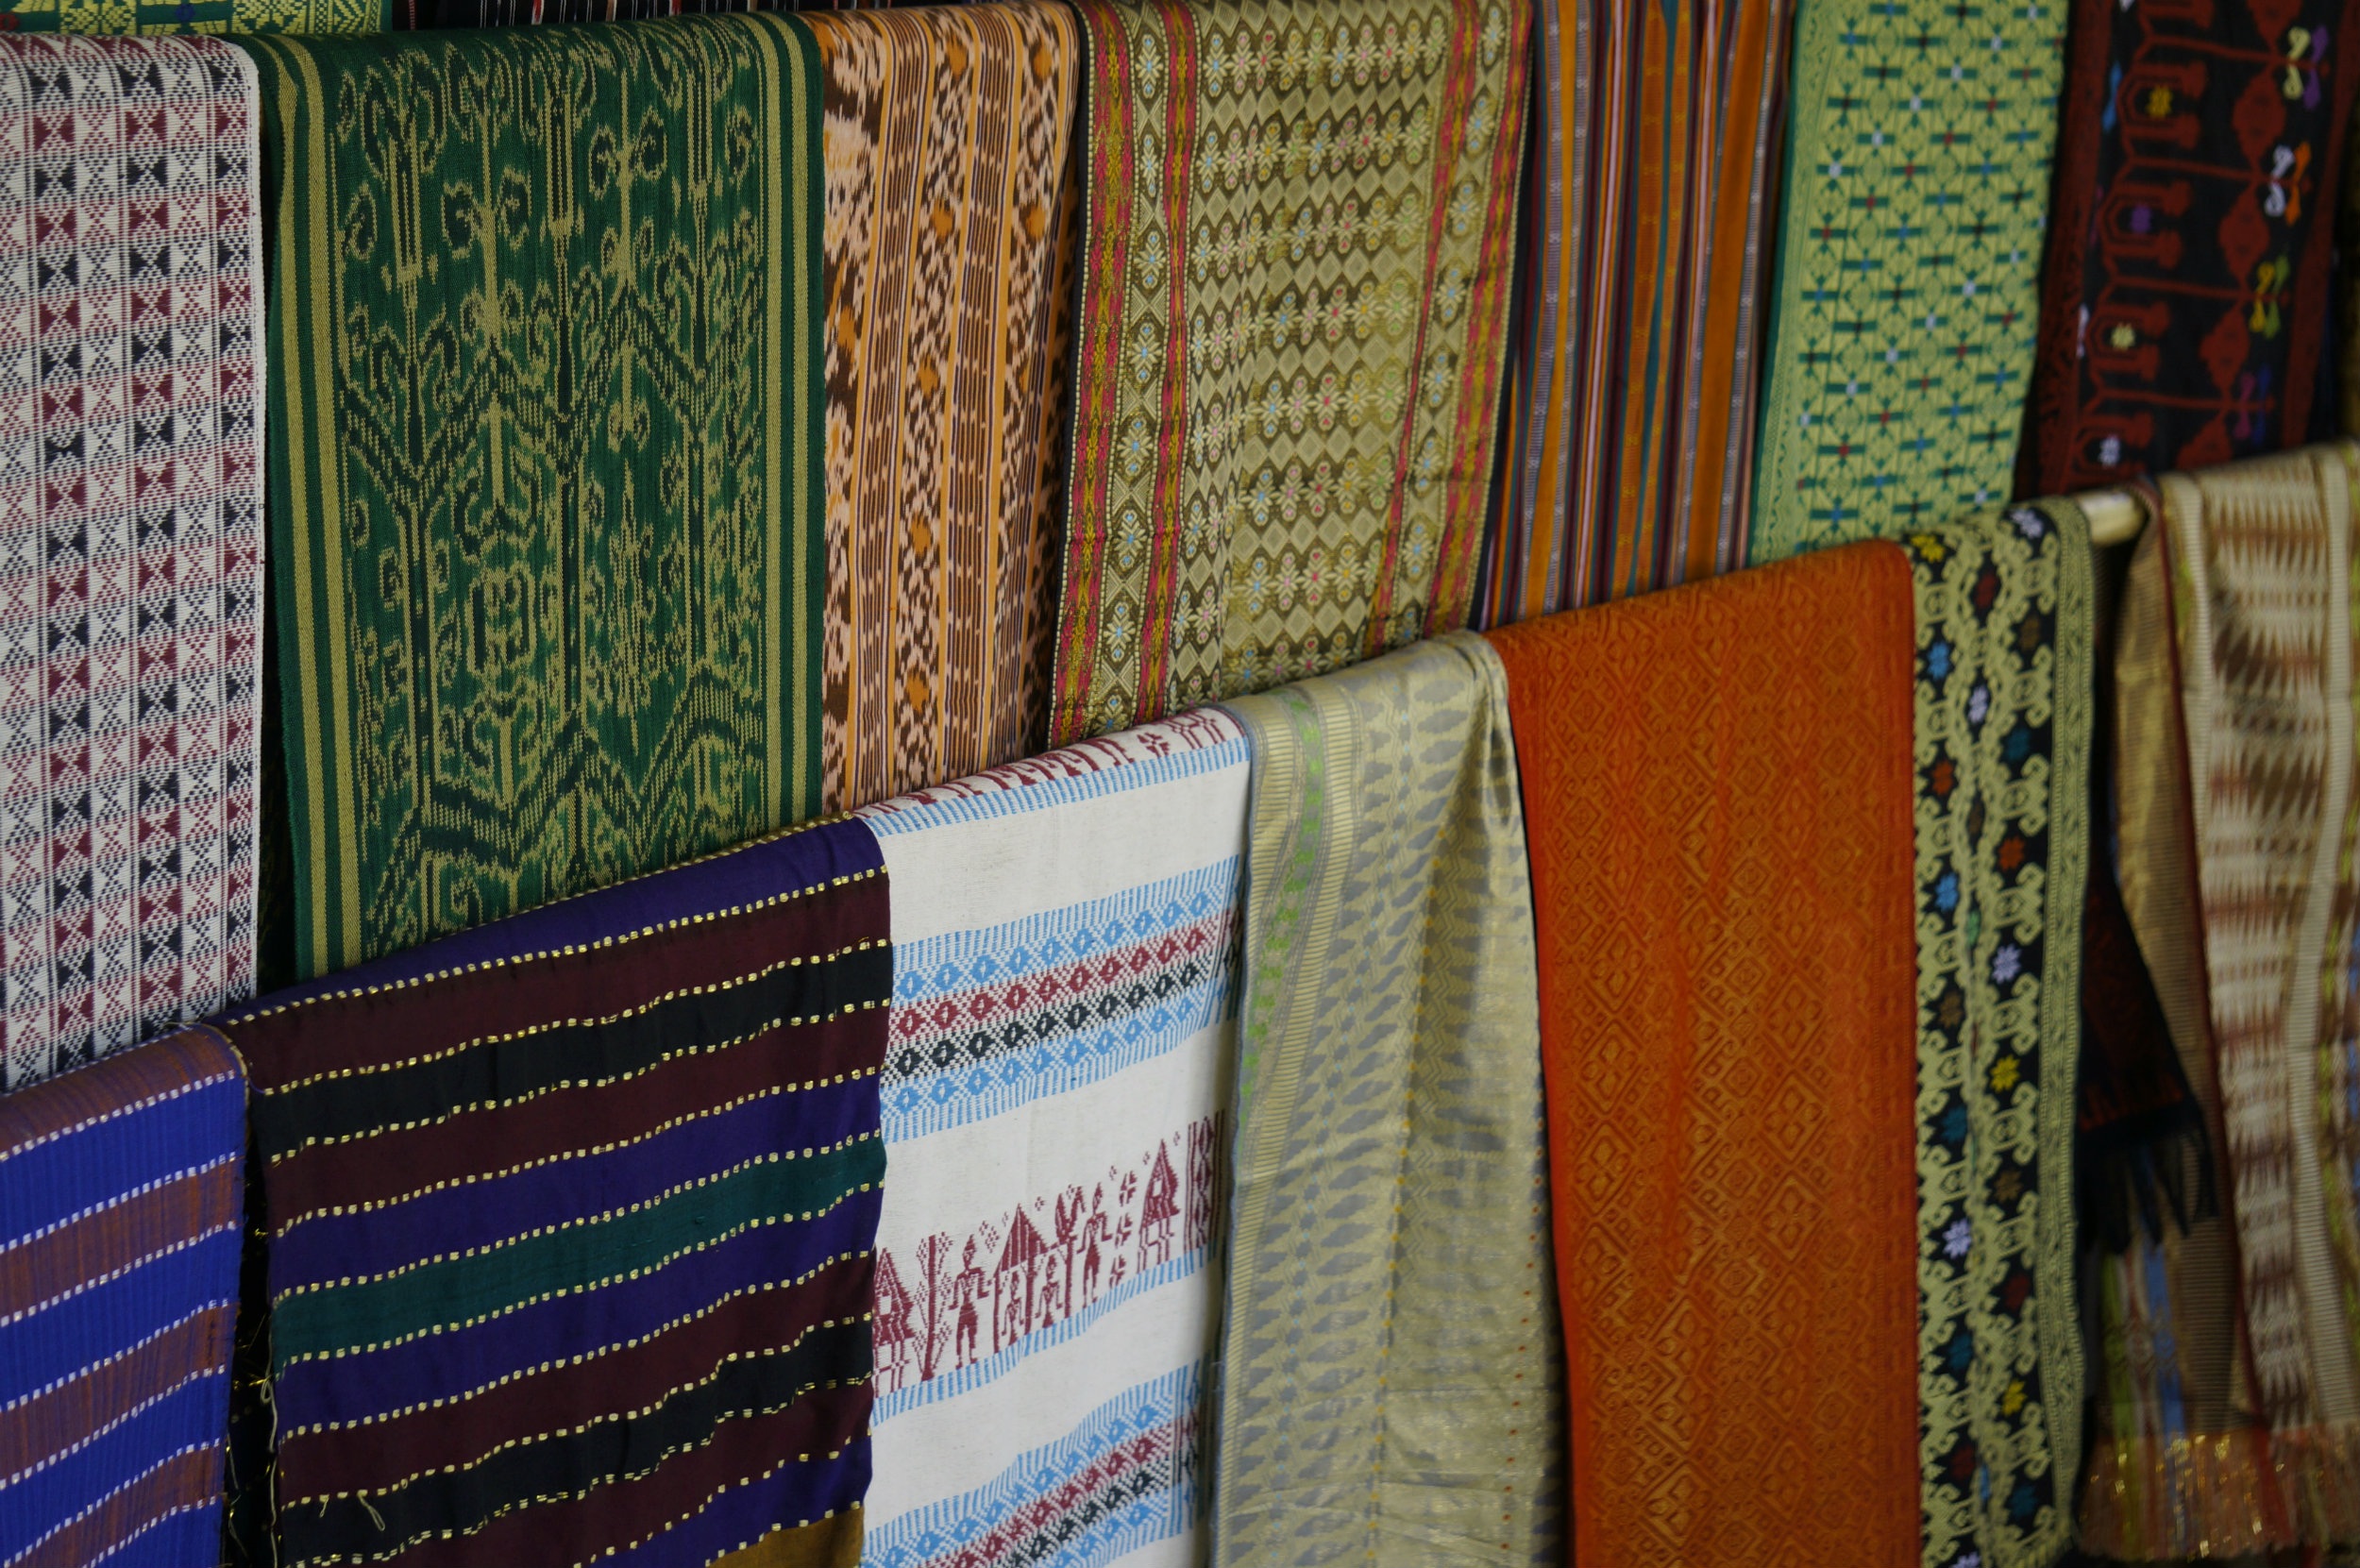
pattern, shop, color, colorful, material, interior design, quilt, patchwork, textile, art, design, flooring, quilting, blankets